The Two Girls (1936 film)

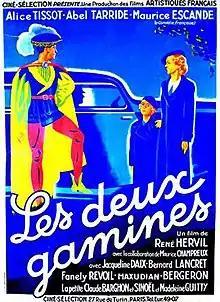

The Two Girls (French: Les deux gamines) is a 1936 French drama film directed by Maurice Champreux and René Hervil and starring Abel Tarride, Jacqueline Daix and Alice Tissot. It was based on a novel which was also turned into a 1921 silent film and a 1951 sound film.